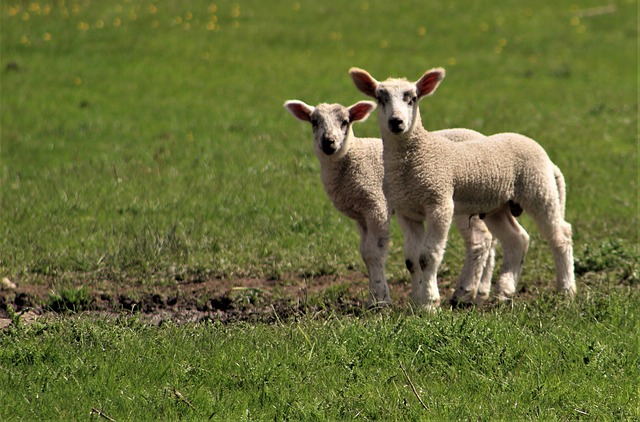
Label: sheep